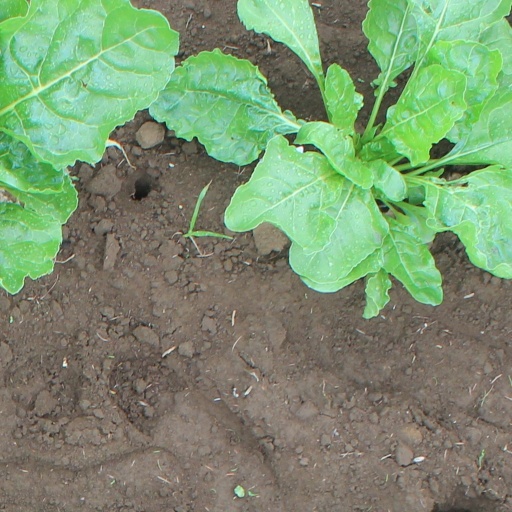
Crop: sugar beet